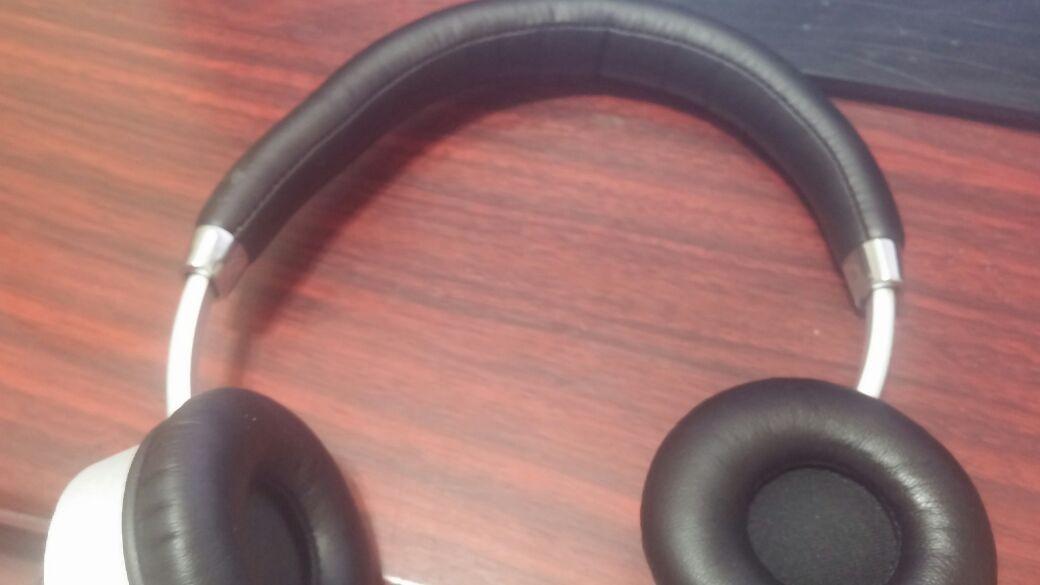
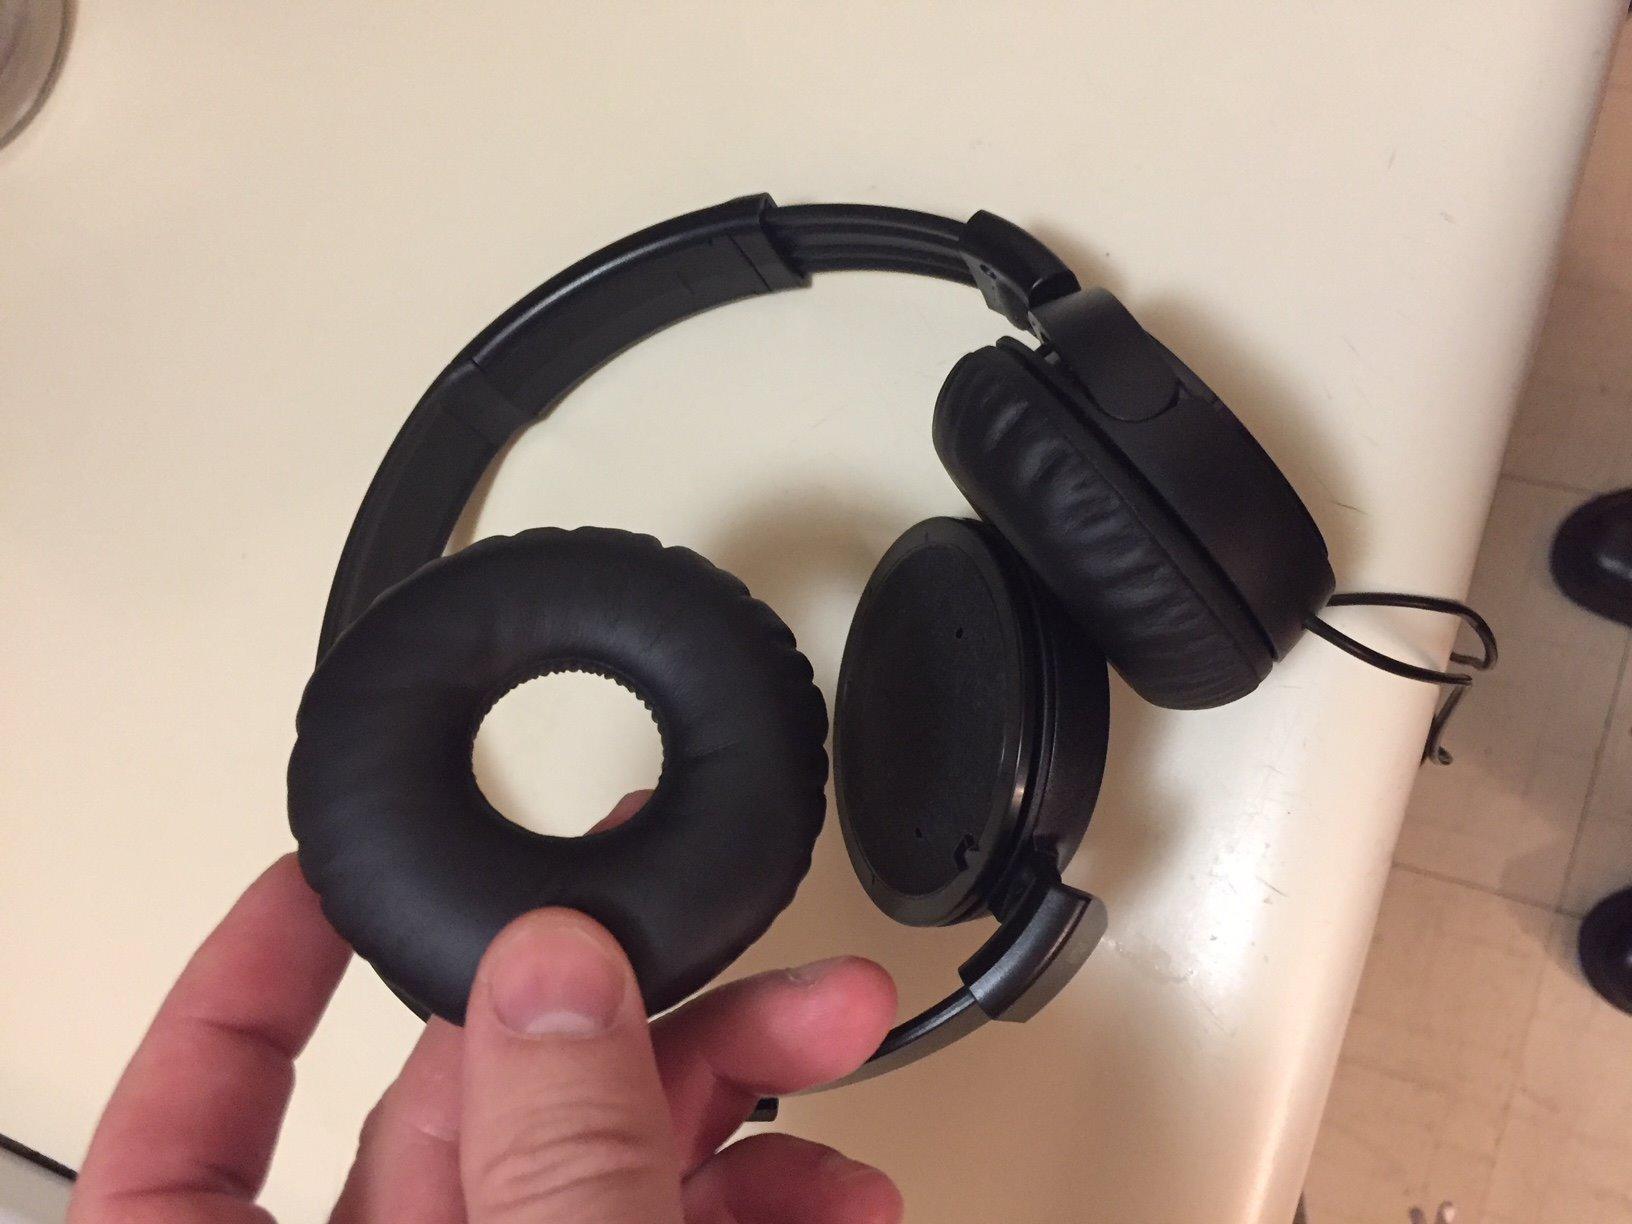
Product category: headphones
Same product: no